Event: Nepal Earthquake
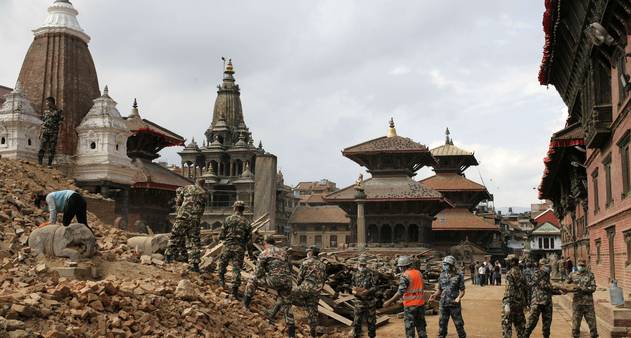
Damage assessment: damage